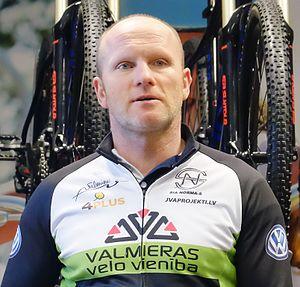
Arvis Piziks, né le 12 septembre 1969 à Gulbene, est un ancien coureur cycliste letton professionnel de 1995 à 2003, il est notamment champion de Lettonie sur route en 2000. Il effectue une partie de sa carrière amateur avec la nationalité soviétique. Il est actuellement directeur sportif de l'équipe Delko-Marseille Provence-KTM.